Guillermo del Toro's Cabinet of Curiosities

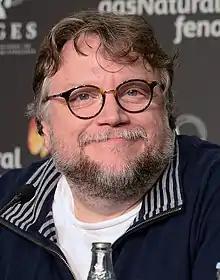
Guillermo del Toro

On May 14, 2018, it was announced that Netflix had given the production a series order. Executive producers included Guillermo del Toro, J. Miles Dale, and Gary Ungar. Del Toro also served as writer for one episode and handpicked other writers and directors to helm other episodes.